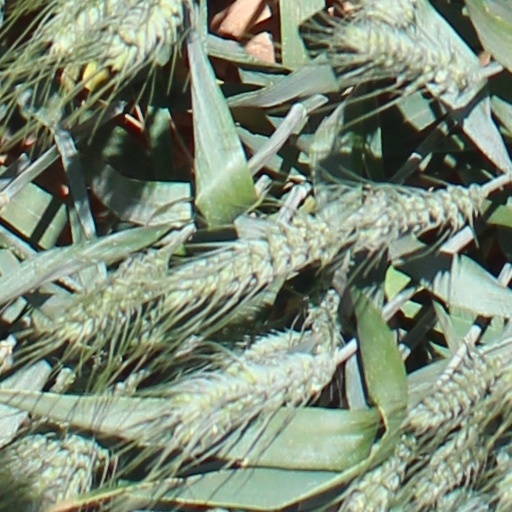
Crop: wheat